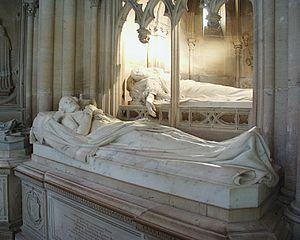
Gisants de Ferdinand-Philippe d'Orléans (1814-1842) et de son épouse Hélène de Mecklembourg-Schwerin (1814-1858).
La chapelle royale de Dreux ou chapelle royale Saint-Louis de Dreux est la nécropole de la famille d'Orléans. Elle est située dans l'enceinte du château de Dreux, en Eure-et-Loir.
Henri Michel Antoine Chapu est un sculpteur et médailleur français, né le 29 septembre 1833 au Mée-sur-Seine et mort le 21 avril 1891 dans le 7ᵉ arrondissement de Paris.
Pierre Loison né à Mer le 5 juillet 1816 et mort à Cannes le 3 février 1886 est un sculpteur français.